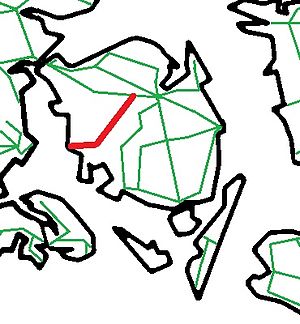
Assensbanen
Banens placering
Assensbanen var en statsejet jernbane mellem Tommerup Stationsby og Assens 1884-1966. Godstrafikken fortsatte i stadig mindre omfang til 1996. Skinnerne er siden 1998 brugt til kørsel med skinnecykler.